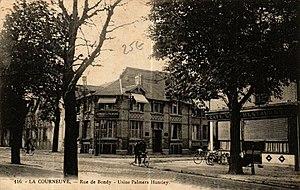
La Courneuve.Rue de Bondy.Usine Palmers Huntley
L'avenue Jean-Jaurès à La Courneuve, dans le centre, est un des axes principaux de cette ville.